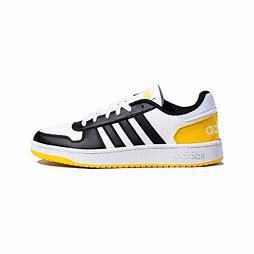
Brand: adidas
Model: neo Adidas NEO Hoops 2